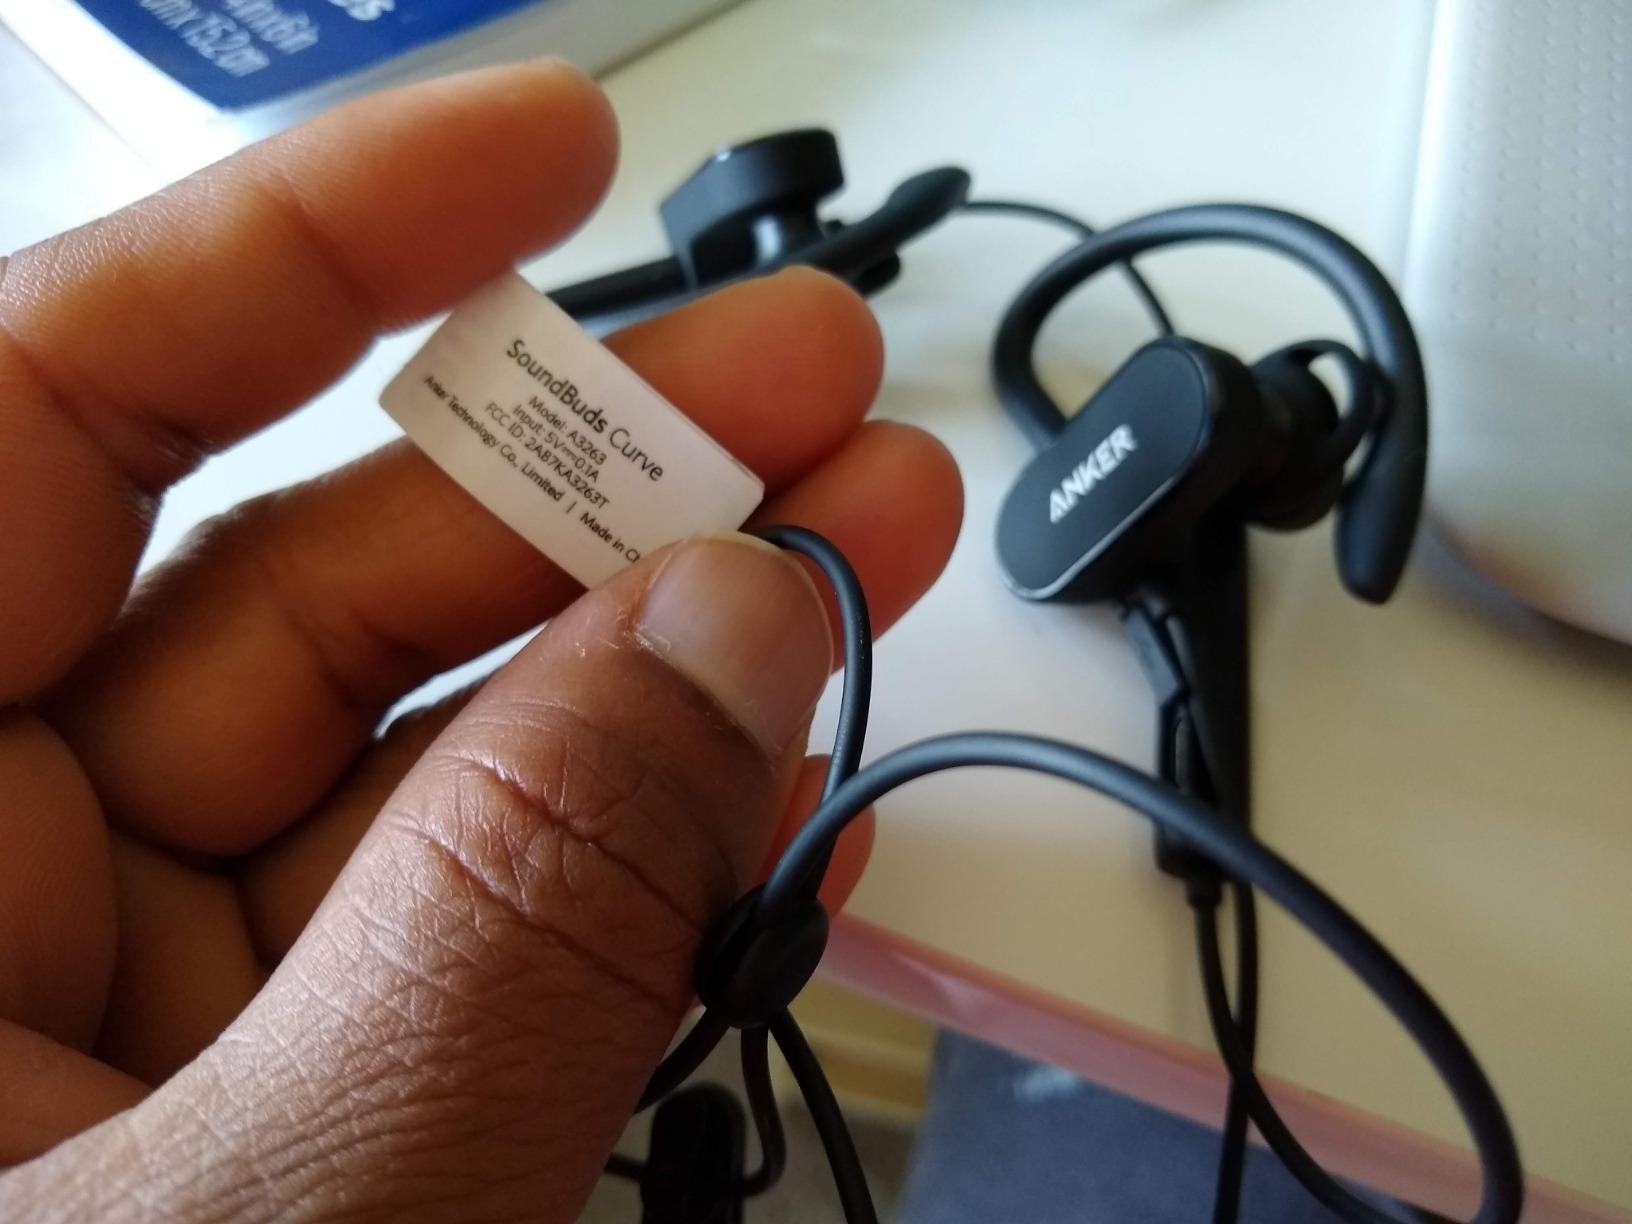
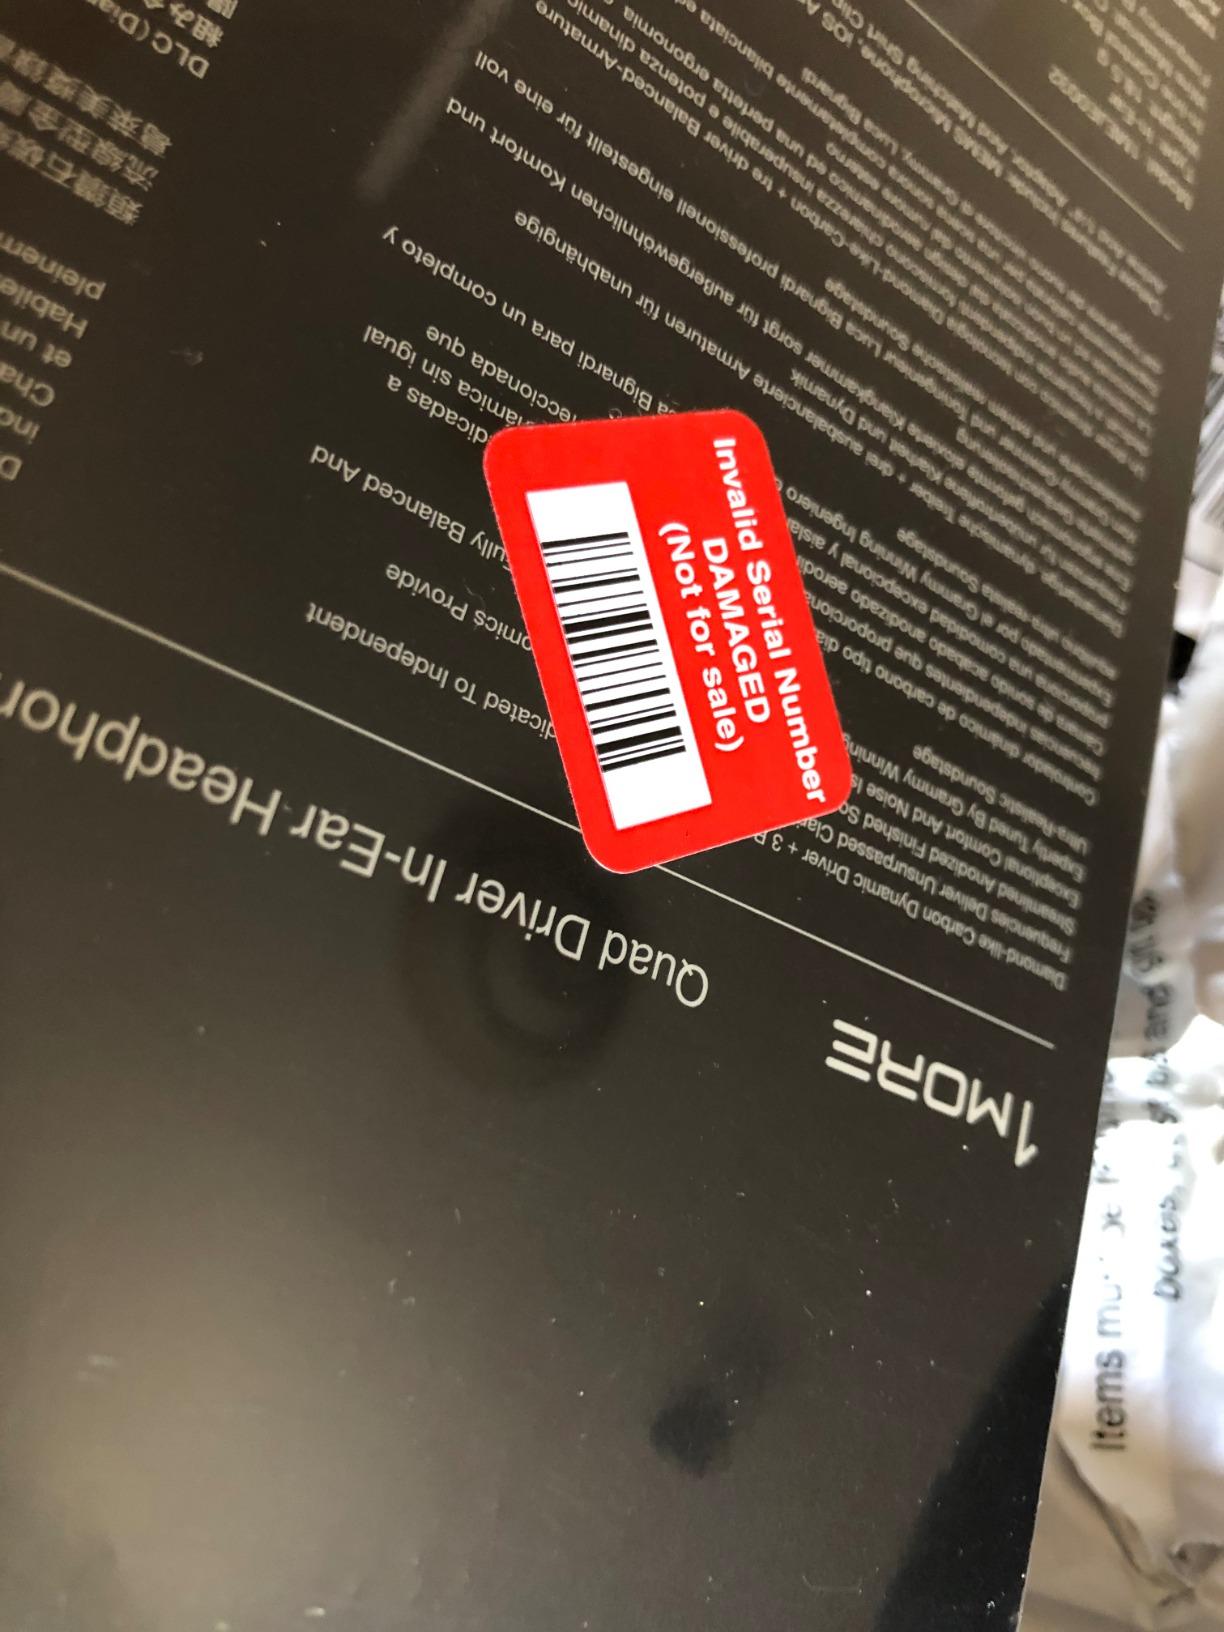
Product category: headphones
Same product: no